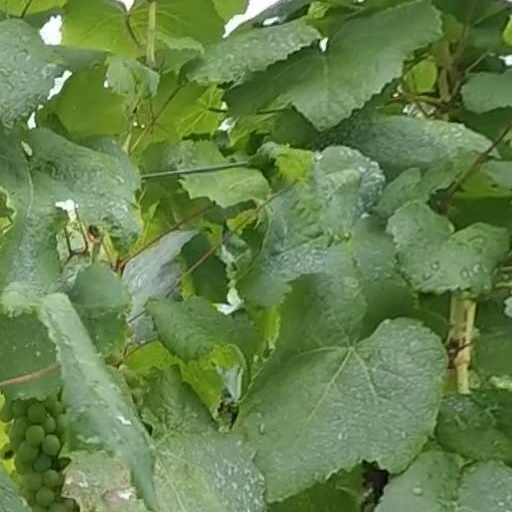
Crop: grape